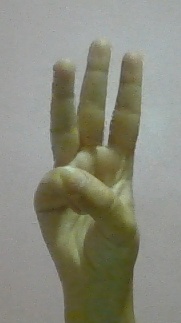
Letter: thaa